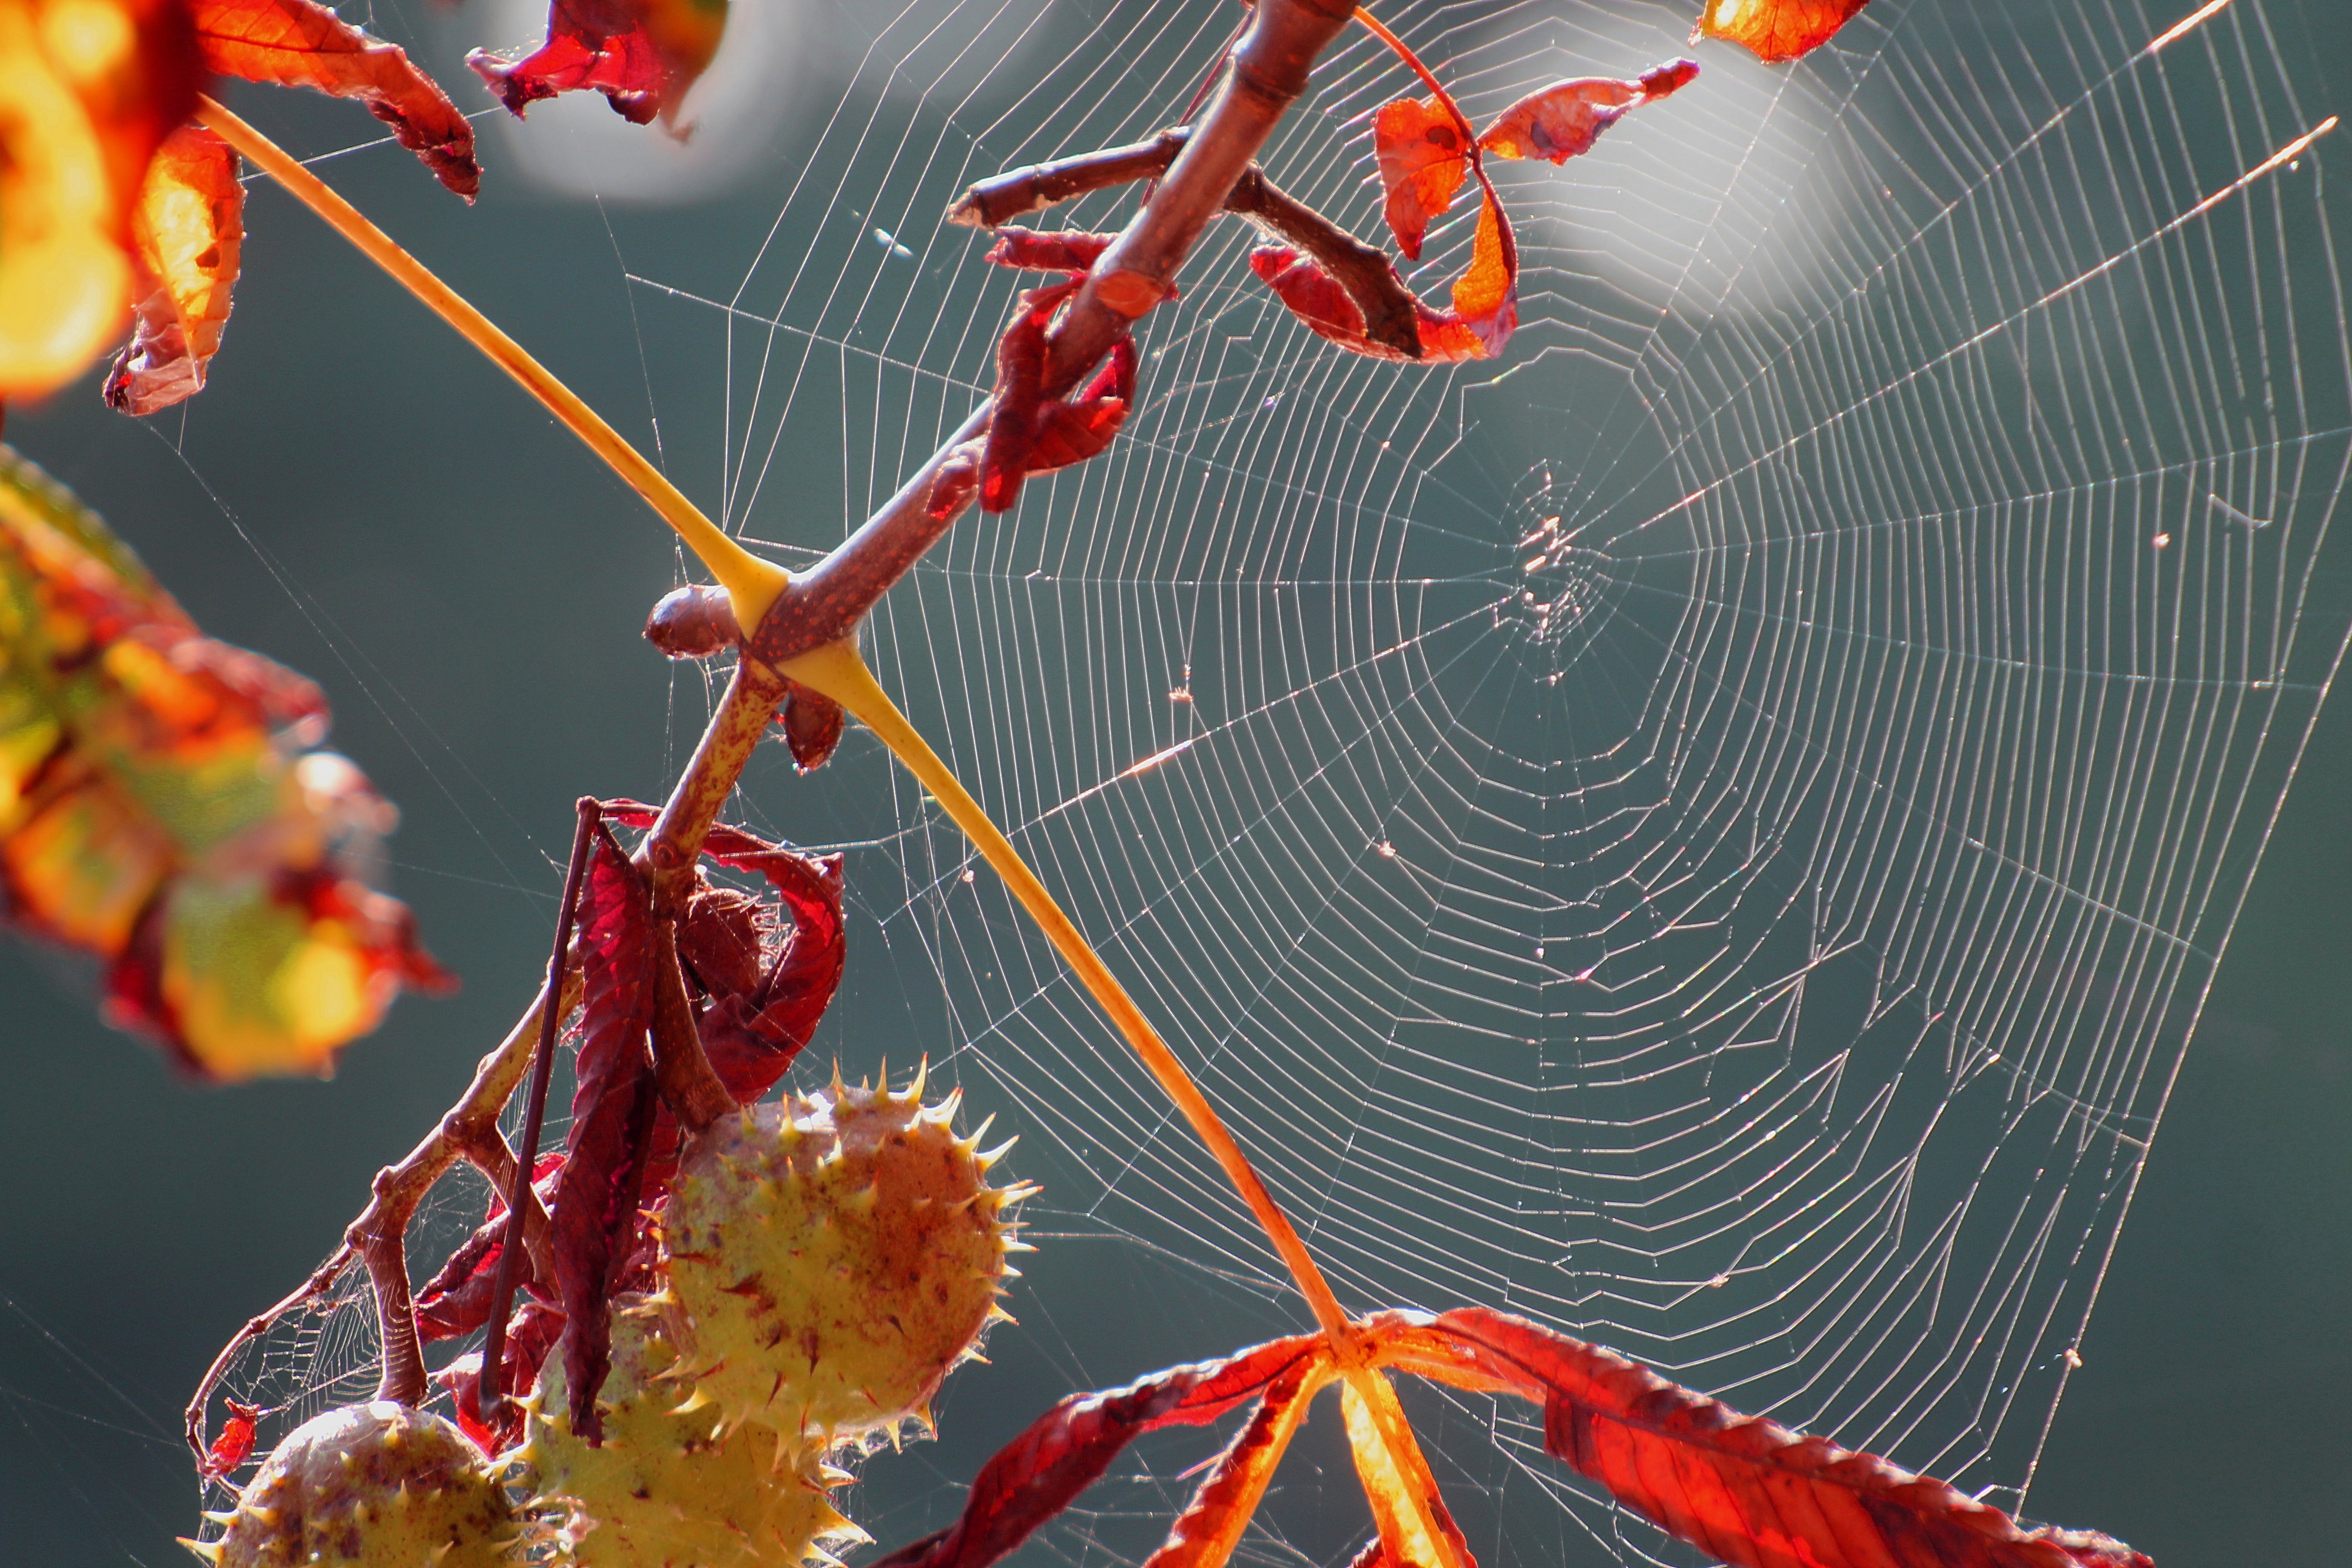
nature, photography, leaf, flower, red, color, close, fauna, artwork, invertebrate, cobweb, weave, close up, beautiful, spin, network, perfect, spider webs, spinnfaden, strained networks, cobwebs, light reflections, macro photography